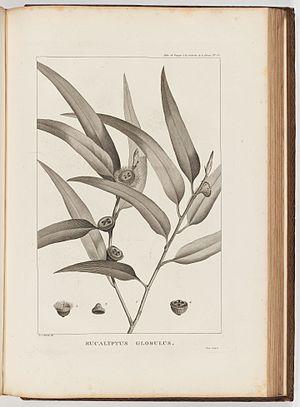
L'expédition d'Entrecasteaux est une mission de secours ordonnée par l'Assemblée constituante et placée sous les ordres du contre-amiral Antoine Bruny d'Entrecasteaux dans l'océan Pacifique pour retrouver les traces de l'expédition scientifique conduite par le célèbre navigateur et explorateur La Pérouse, dont on était sans nouvelles depuis trois ans. C'est également un voyage d'exploration scientifique, utile à la navigation, à la géographie, au commerce, aux arts et aux sciences, qui disposa de moyens supérieurs à ceux de Lapérouse pour remplir sa mission en astronomie et en géographie mais pas en ce qui concerne sa pharmacopée, transformant ce voyage en catastrophe sanitaire.